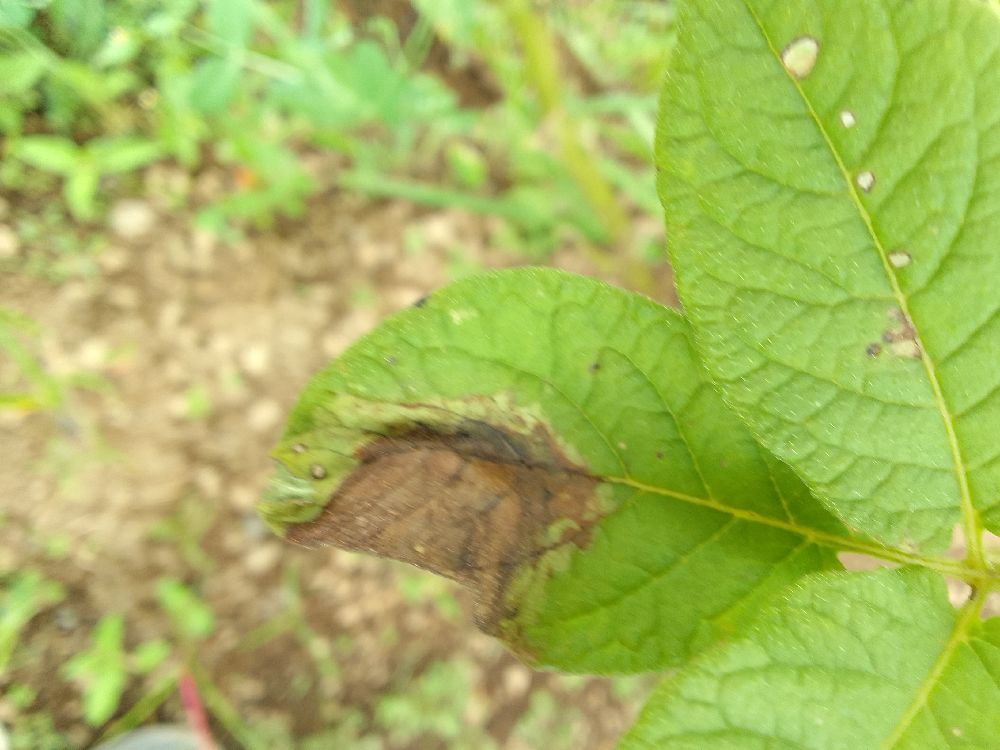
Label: Late blight